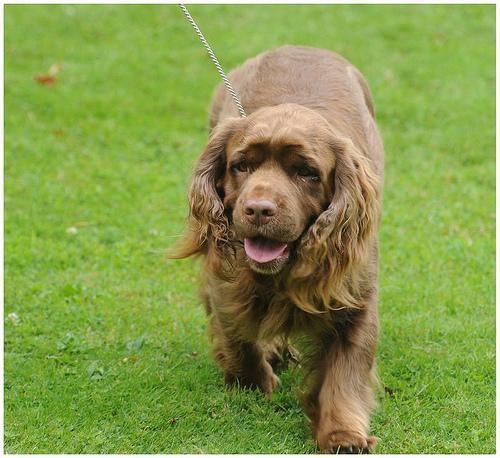
Sussex_spaniel